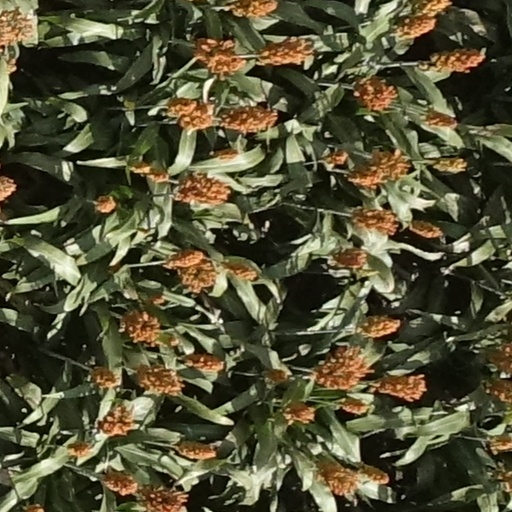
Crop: sorghum